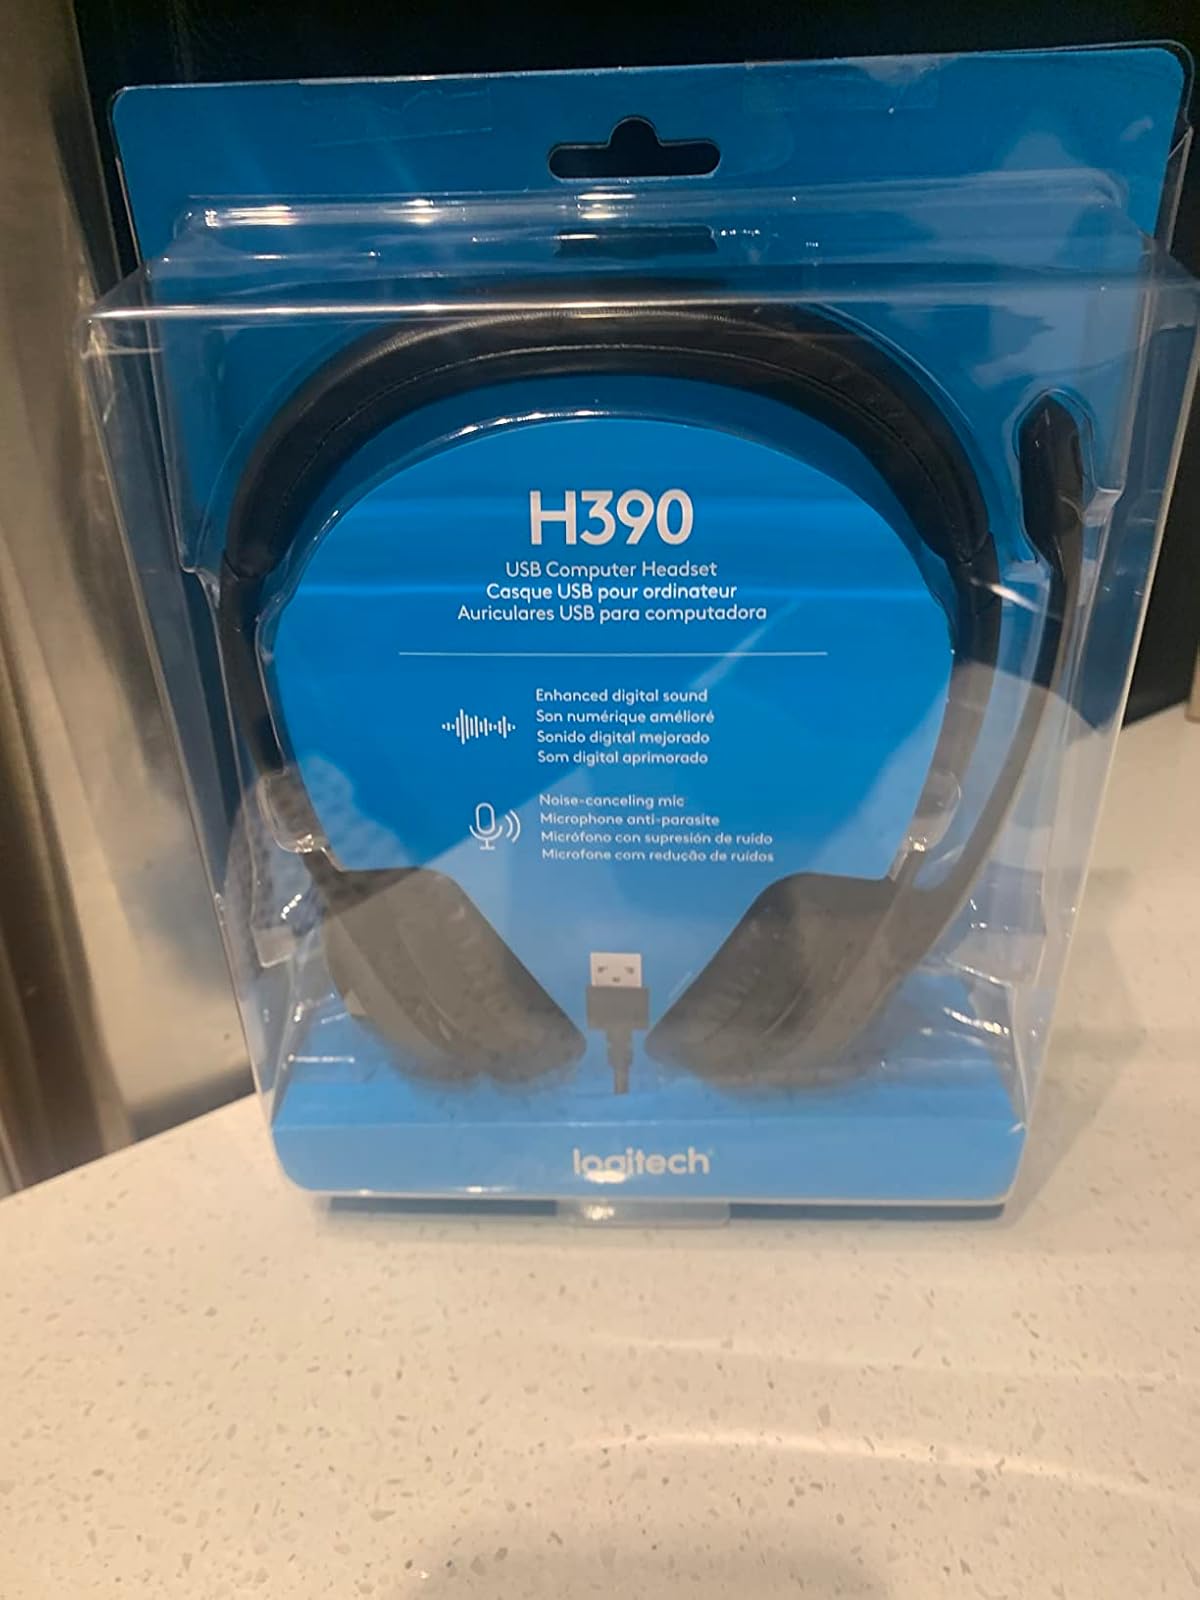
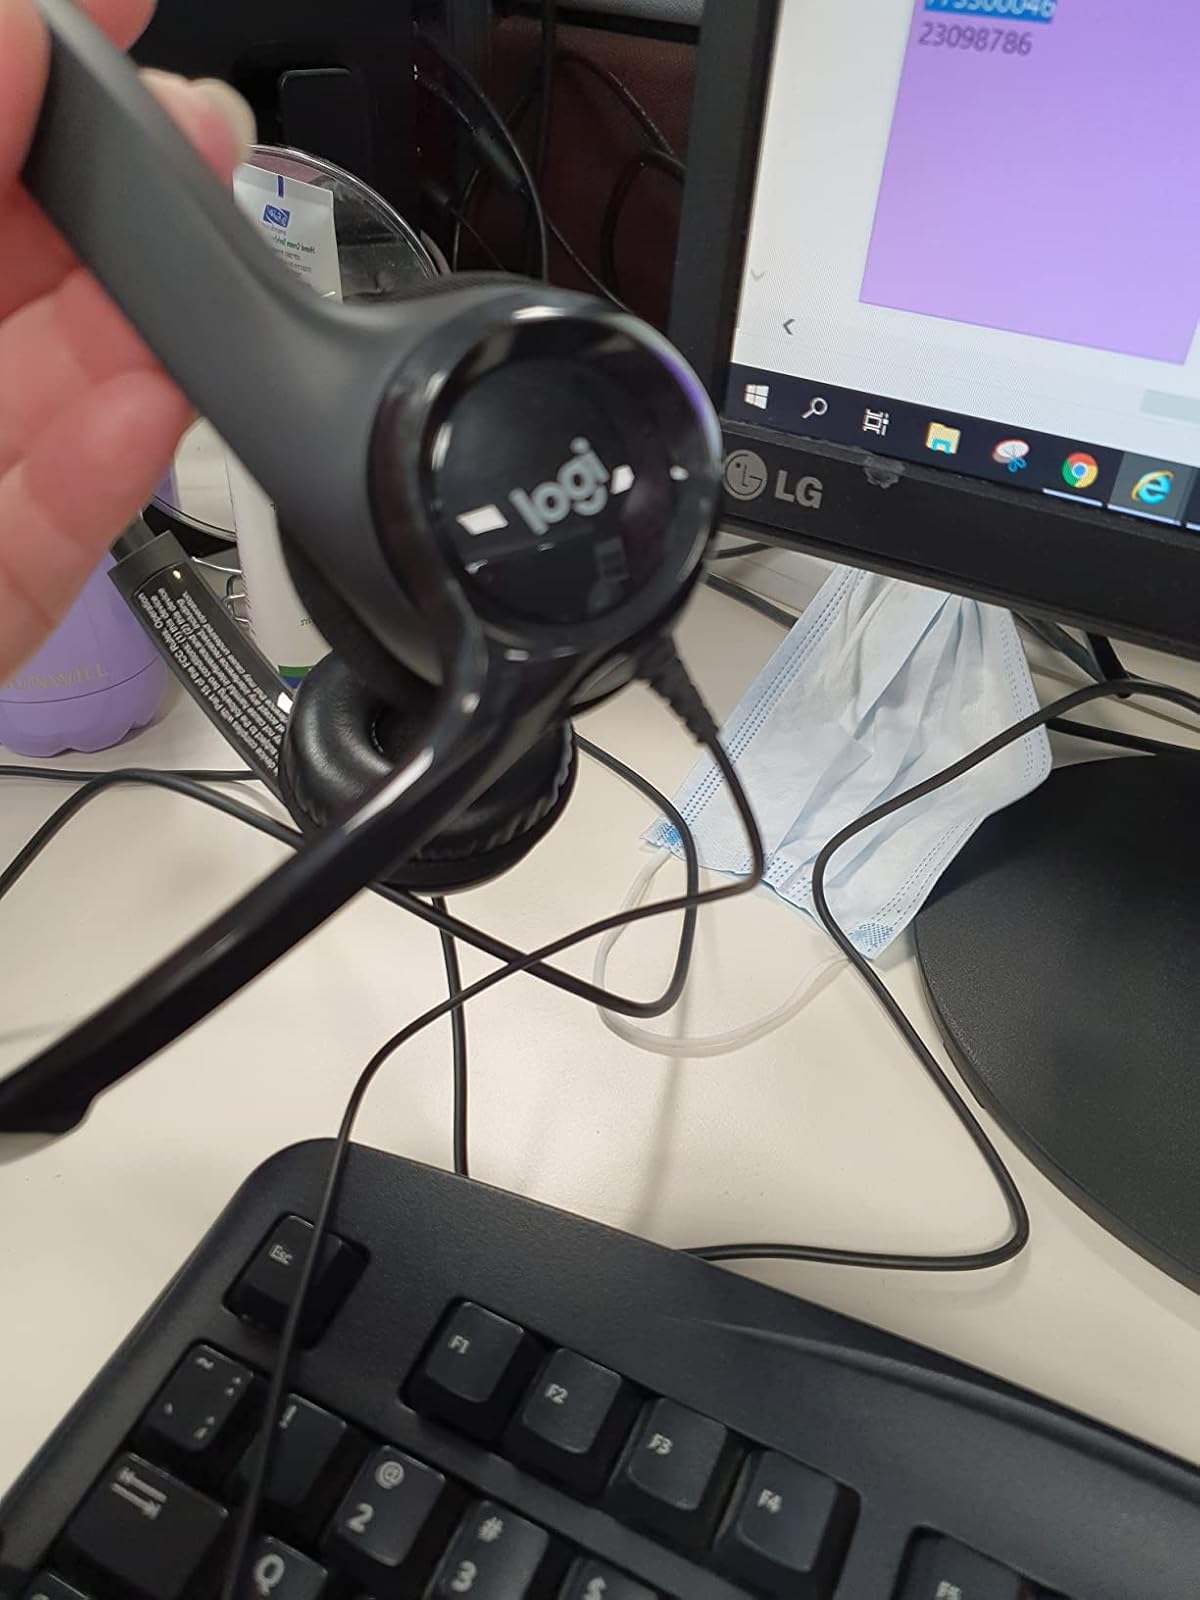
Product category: headphones
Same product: yes